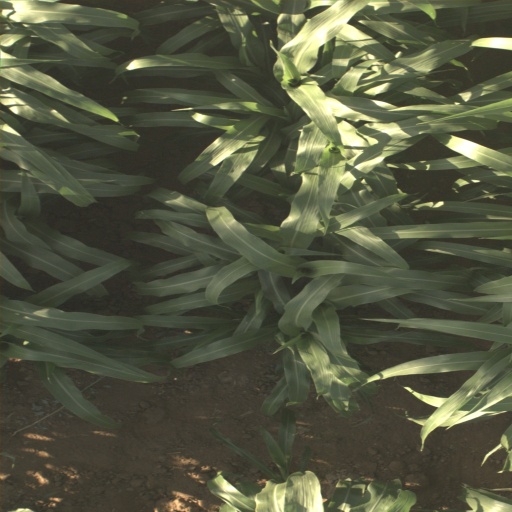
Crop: sorghum